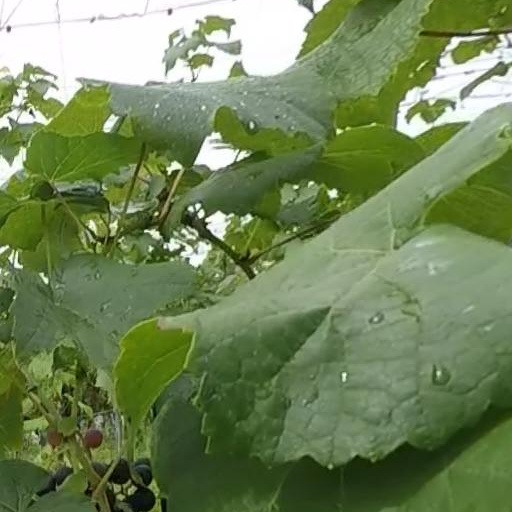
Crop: grape